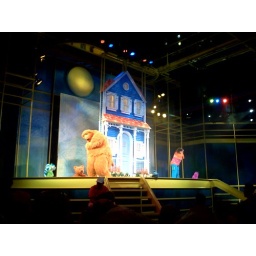
Bear in the big blue house